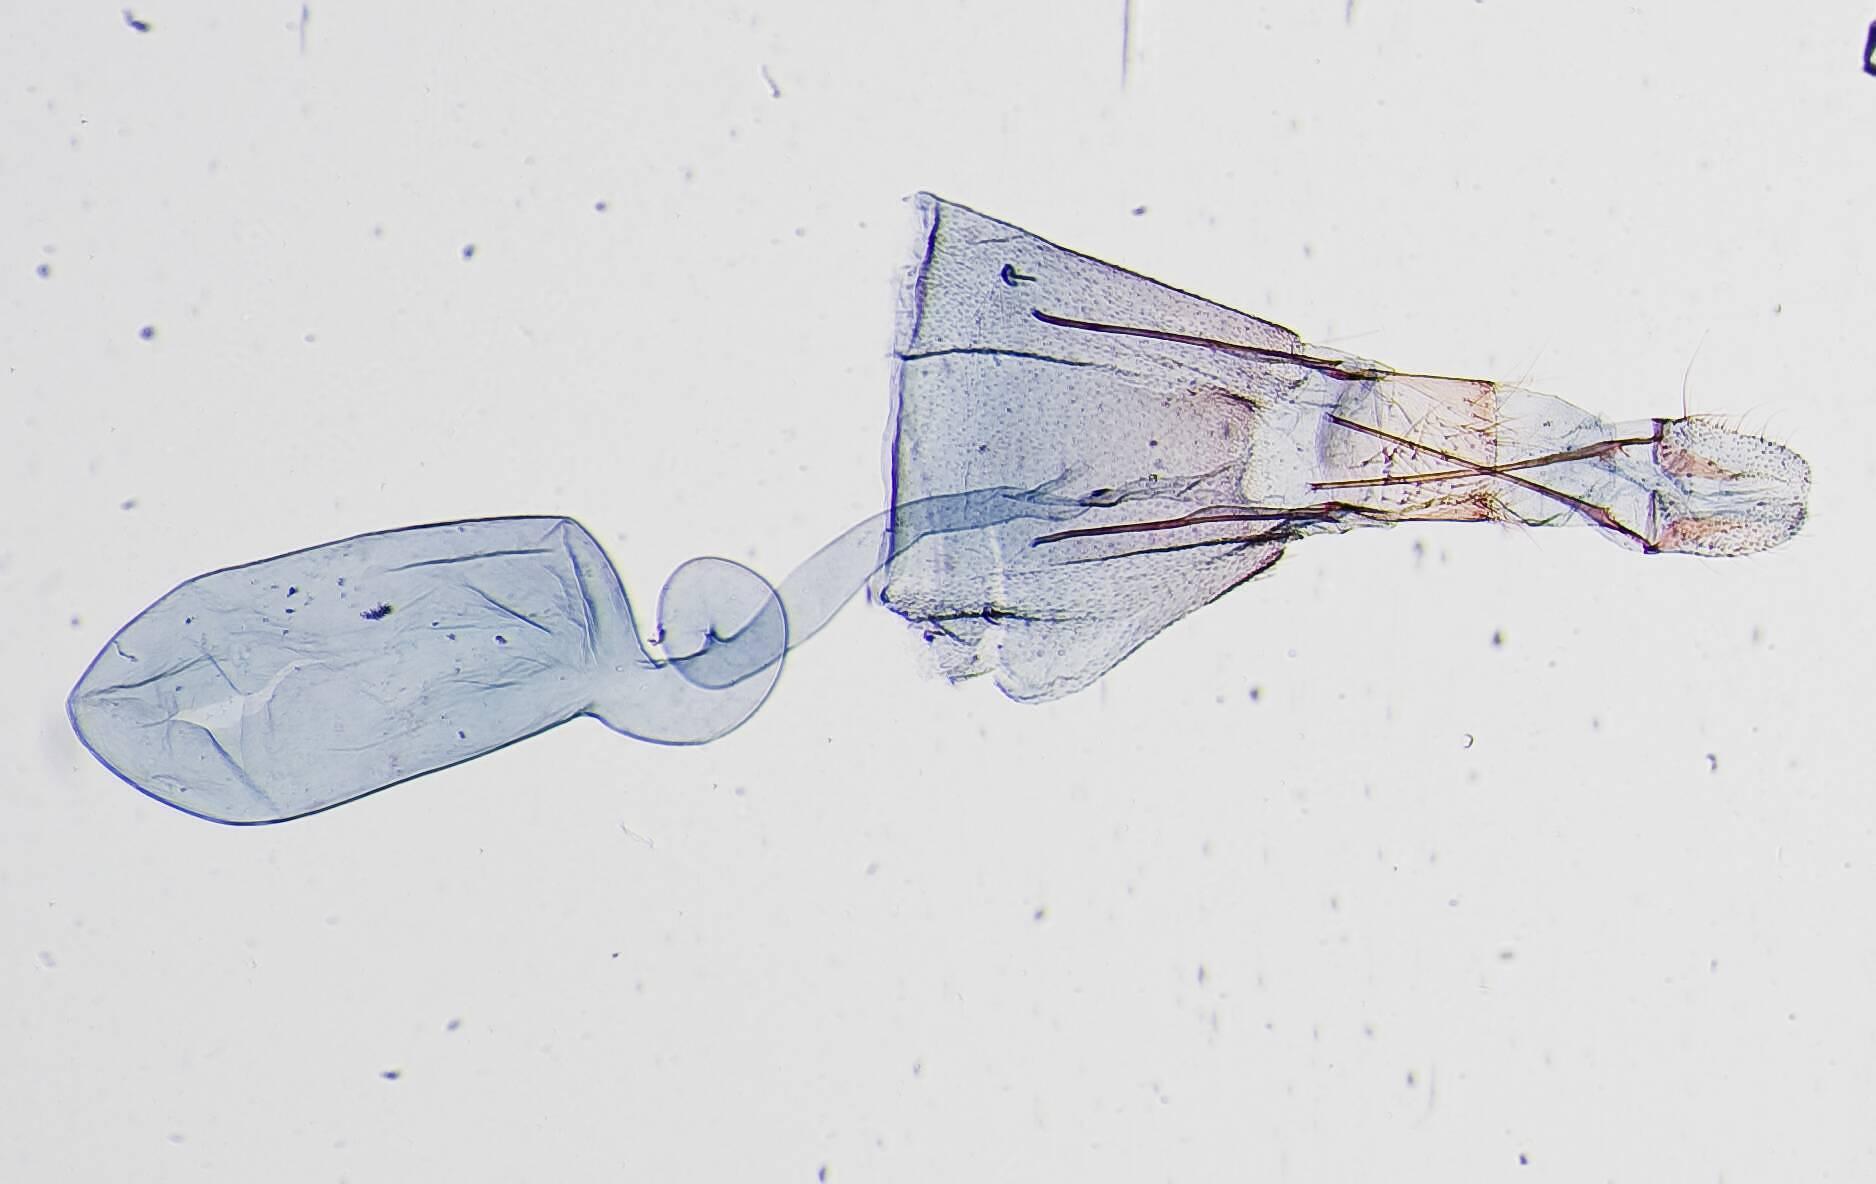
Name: Parthenodes gualbertalis
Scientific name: Parthenodes gualbertalis Schaus, 1924
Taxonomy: Animalia, Arthropoda, Insecta, Lepidoptera, Pyralidae
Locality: Geldersland; Surinam River, Unknown, Suriname